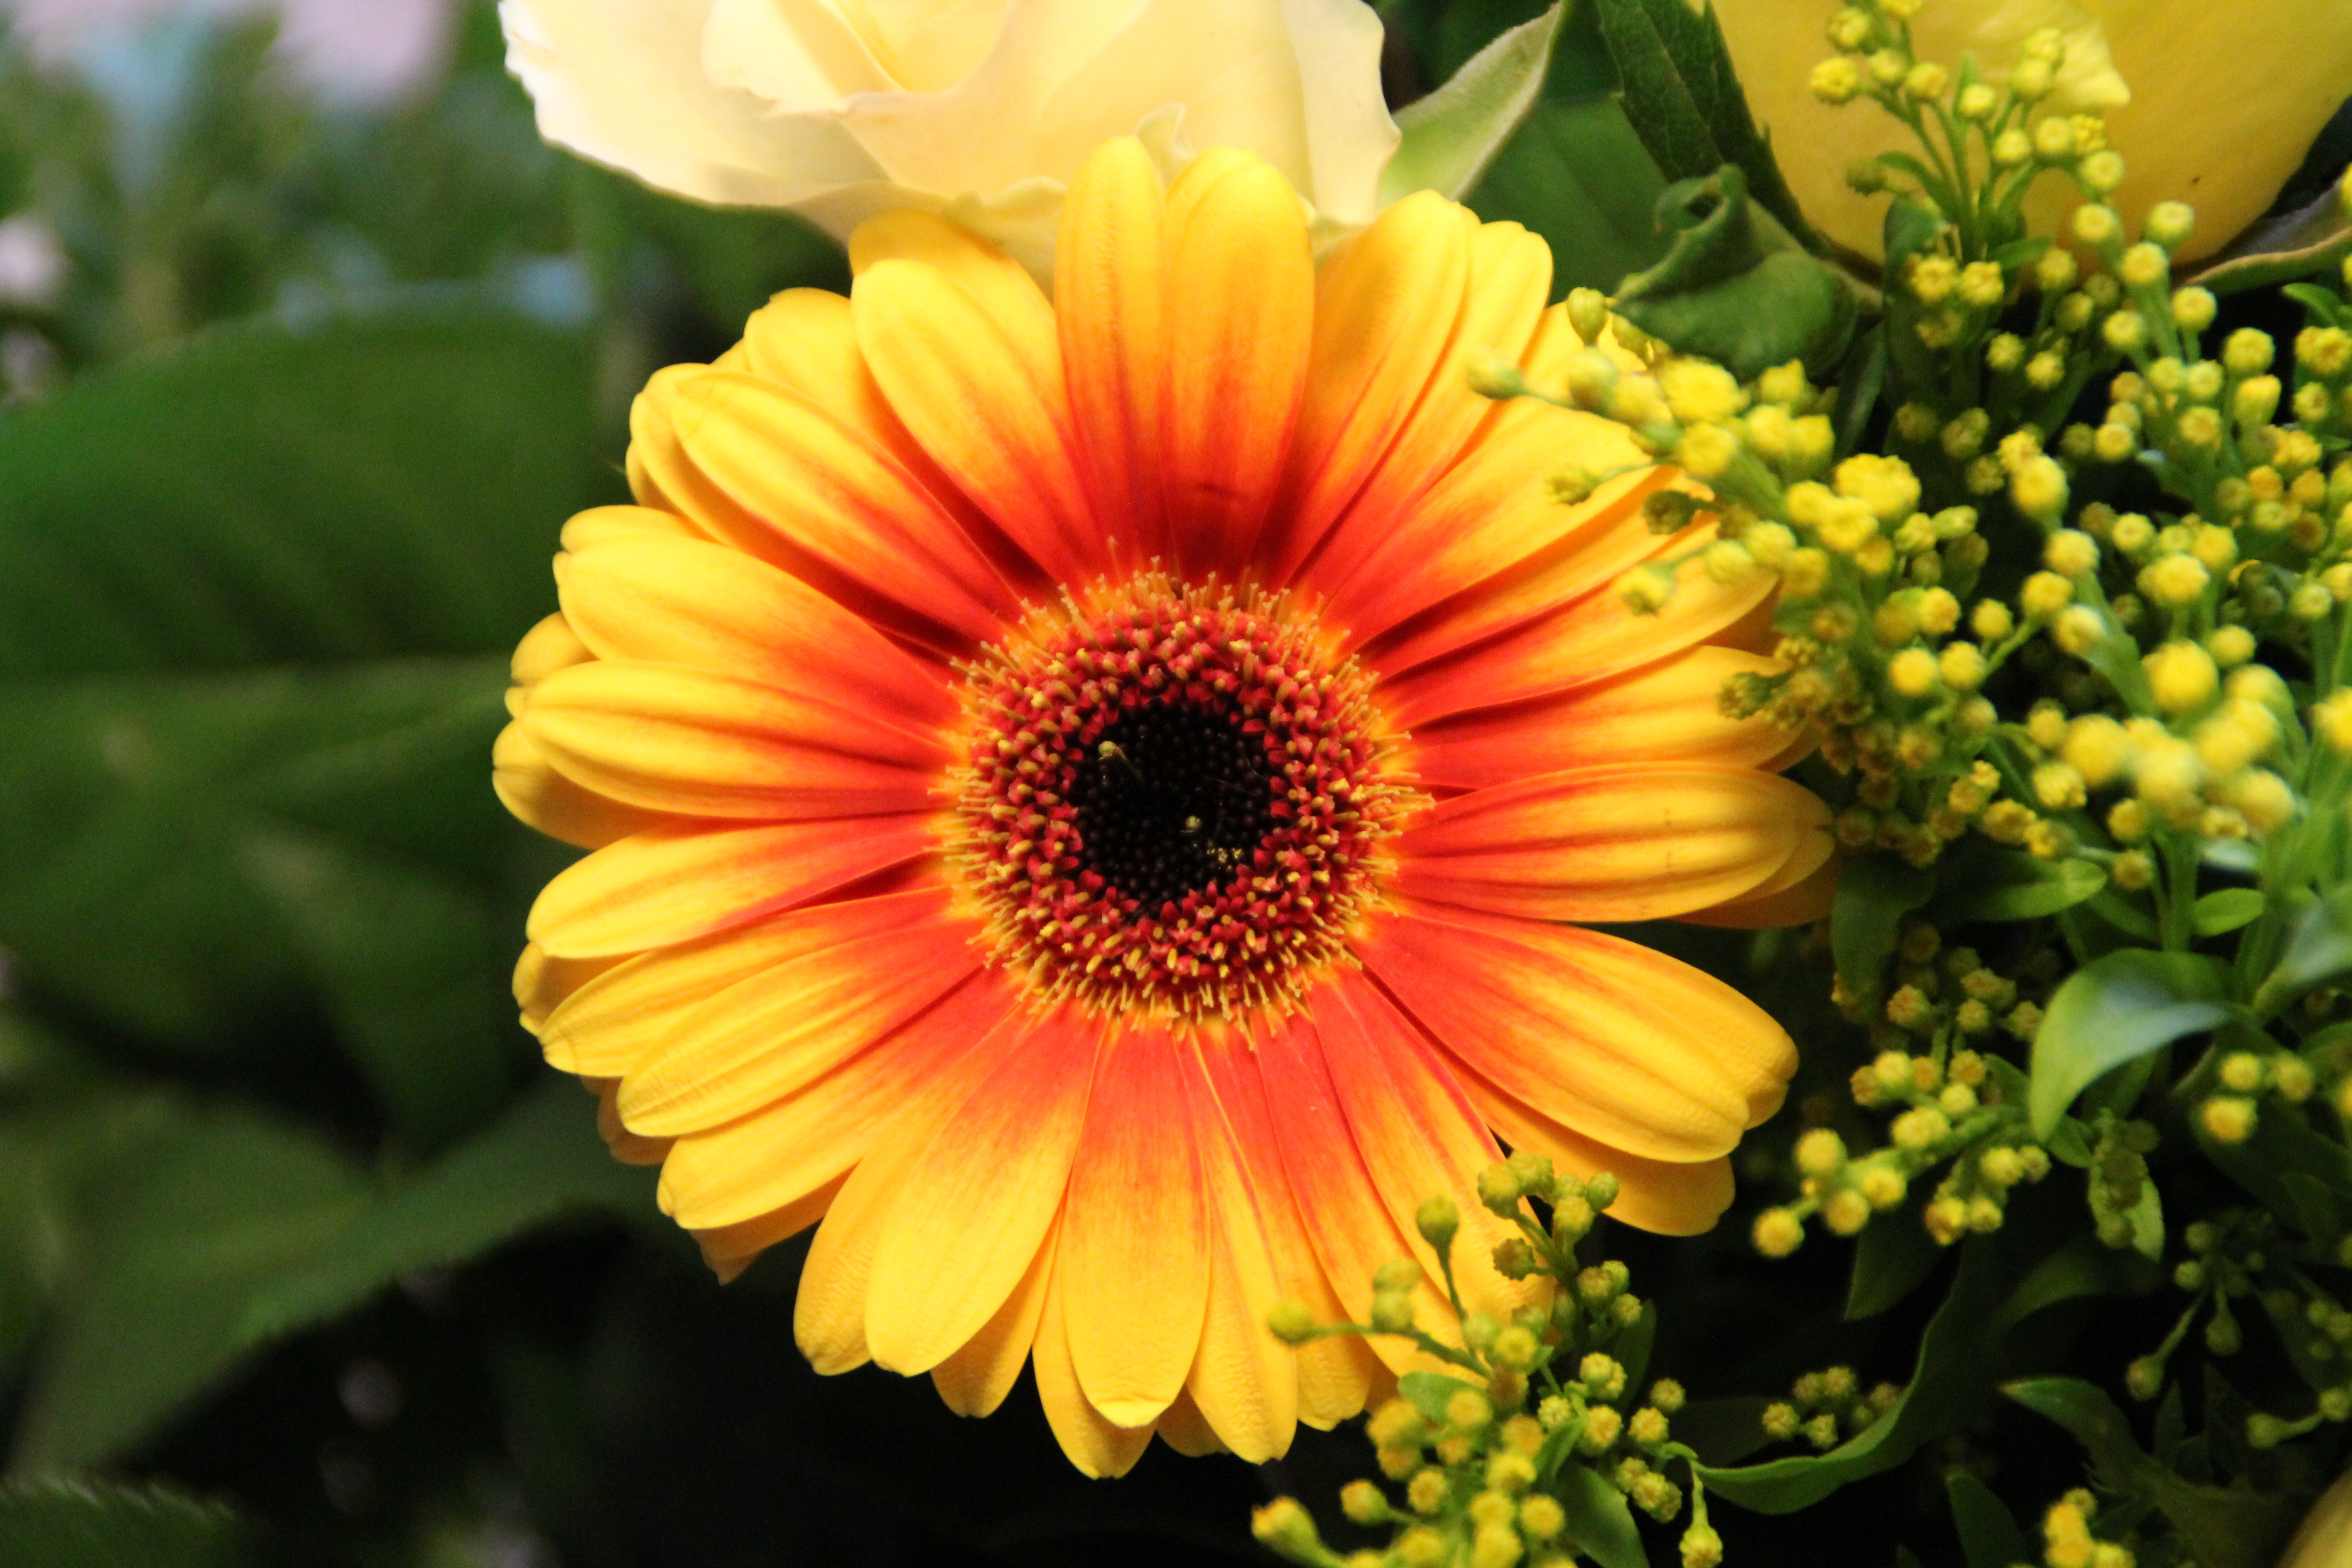
nature, blossom, plant, flower, petal, bloom, bouquet, orange, botany, yellow, close, flora, gerbera, floristry, birthday bouquet, macro photography, flowering plant, daisy family, schnittblume, annual plant, land plant